Osteospermum moniliferum

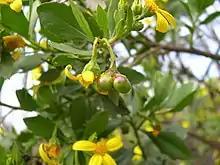
Boneseed in the You Yangs, Victoria, Australia

In Australia, subspecies "rotundatum" (bitou bush) has naturalised along the coast of Queensland and New South Wales, while subspecies "moniliferum" (boneseed) has naturalised along and near the coast in parts of Victoria and South Australia.